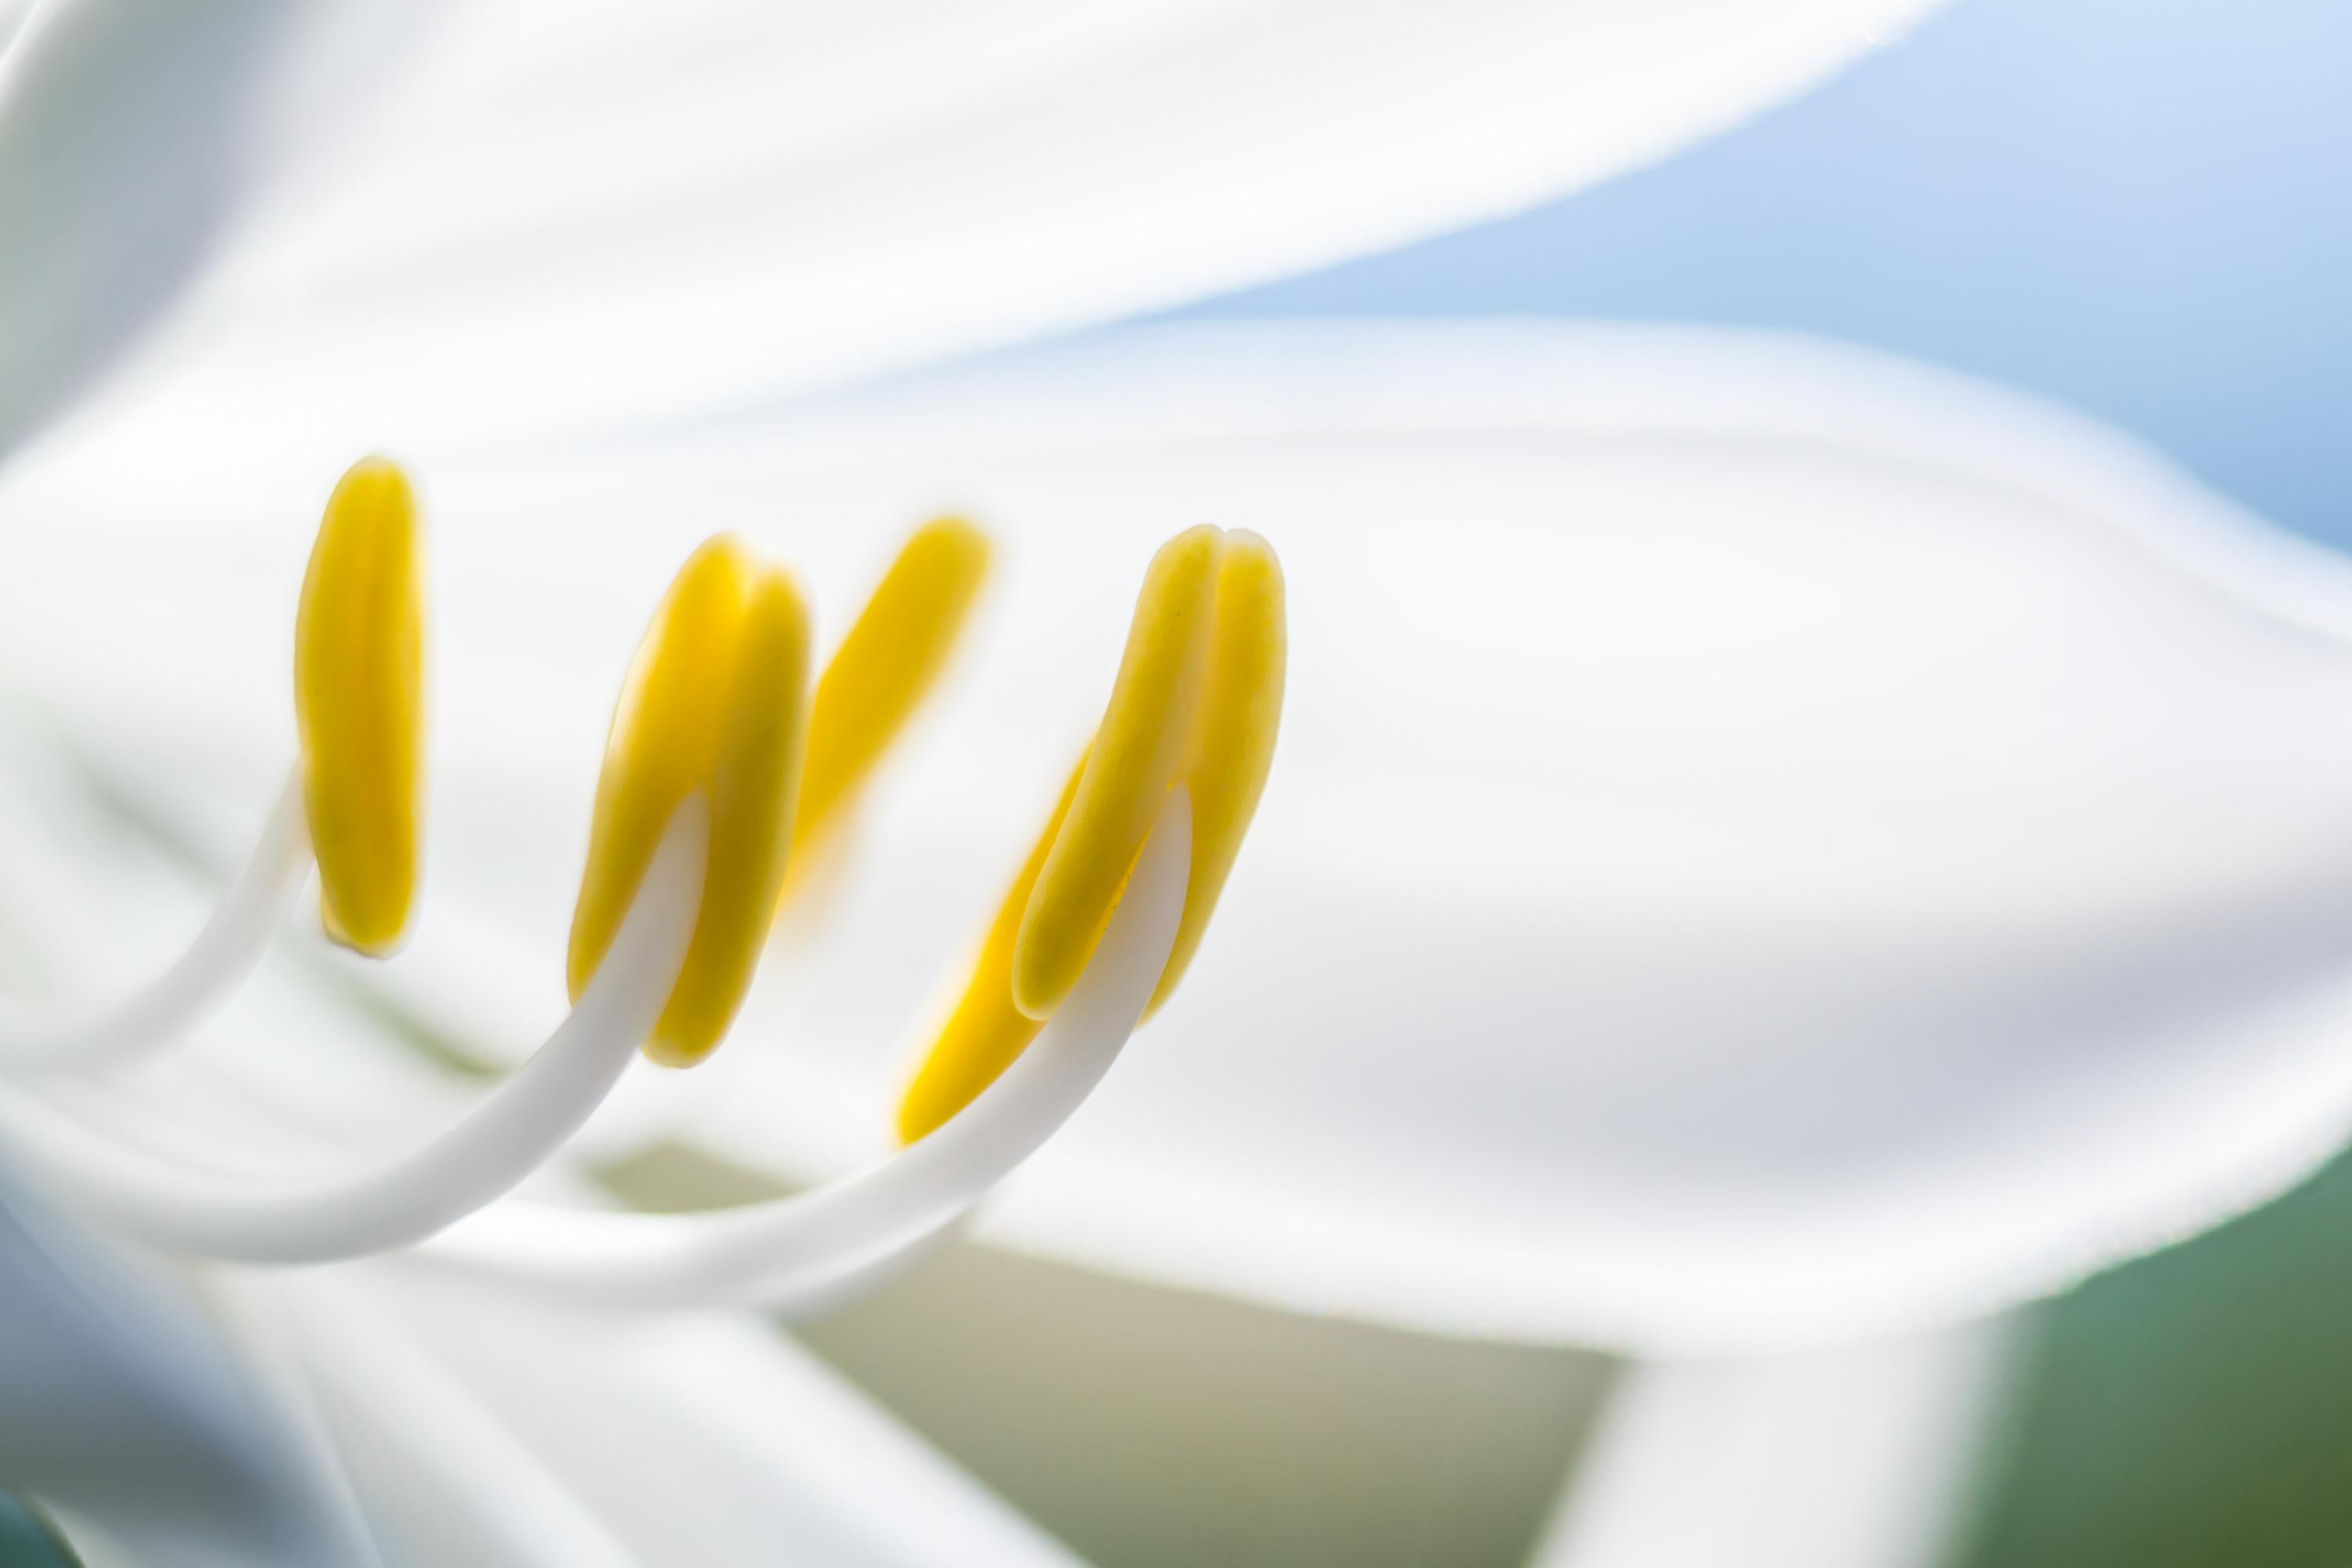
nature, blossom, light, plant, white, flower, bloom, europe, food, produce, color, macro, peace, serene, nikon, yellow, closeup, close up, happiness, fleur, passion, inexplore, soft, nikkor, quiet, douceur, parfum, bientre, curuyann, nikond750, plaisir, softness, scent, perfume, treasure, pleasure, macro photography, flowering plant, land plant